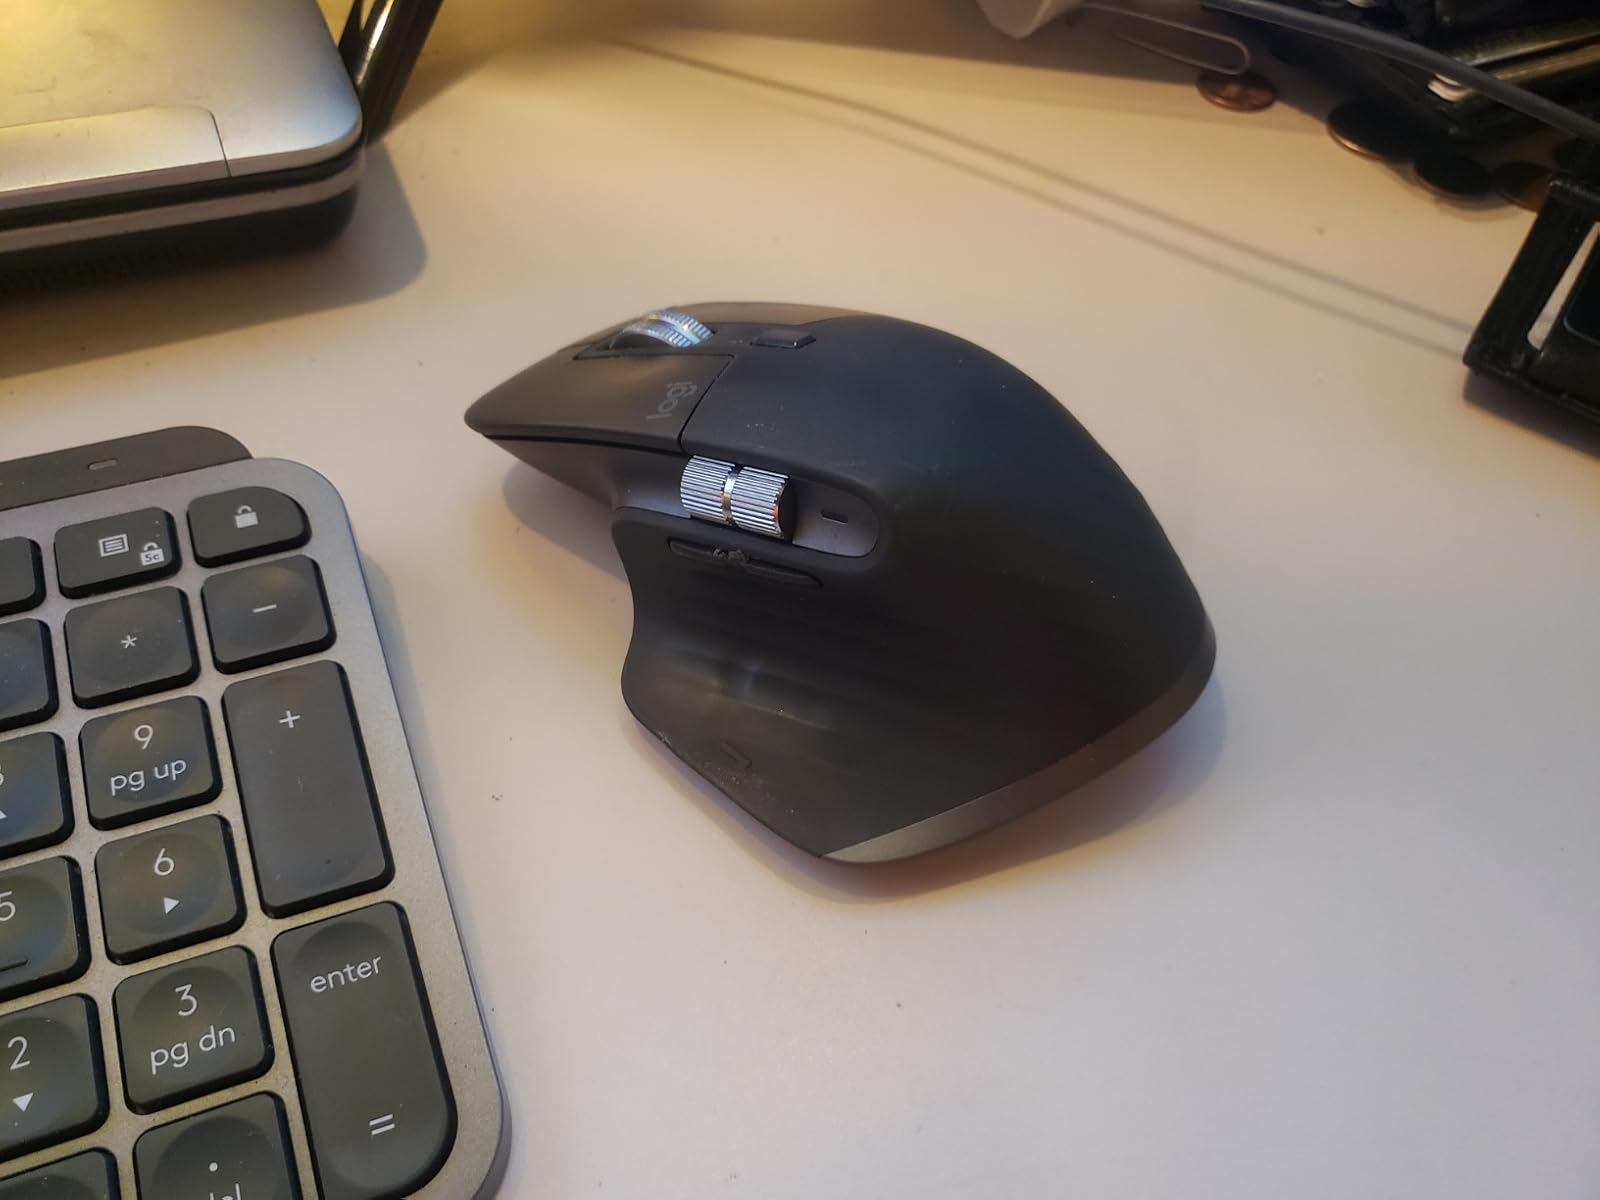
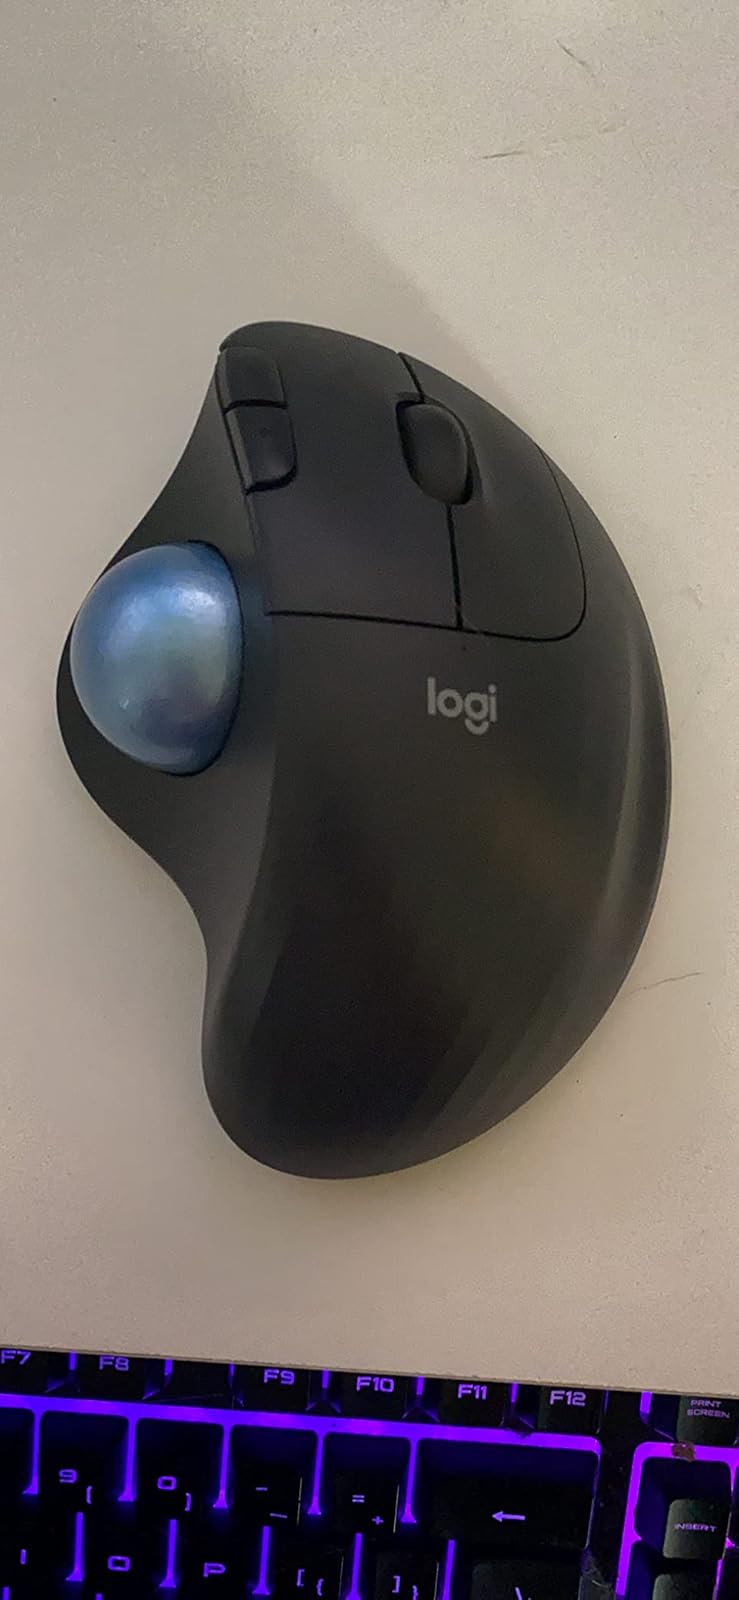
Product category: mouse
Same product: no